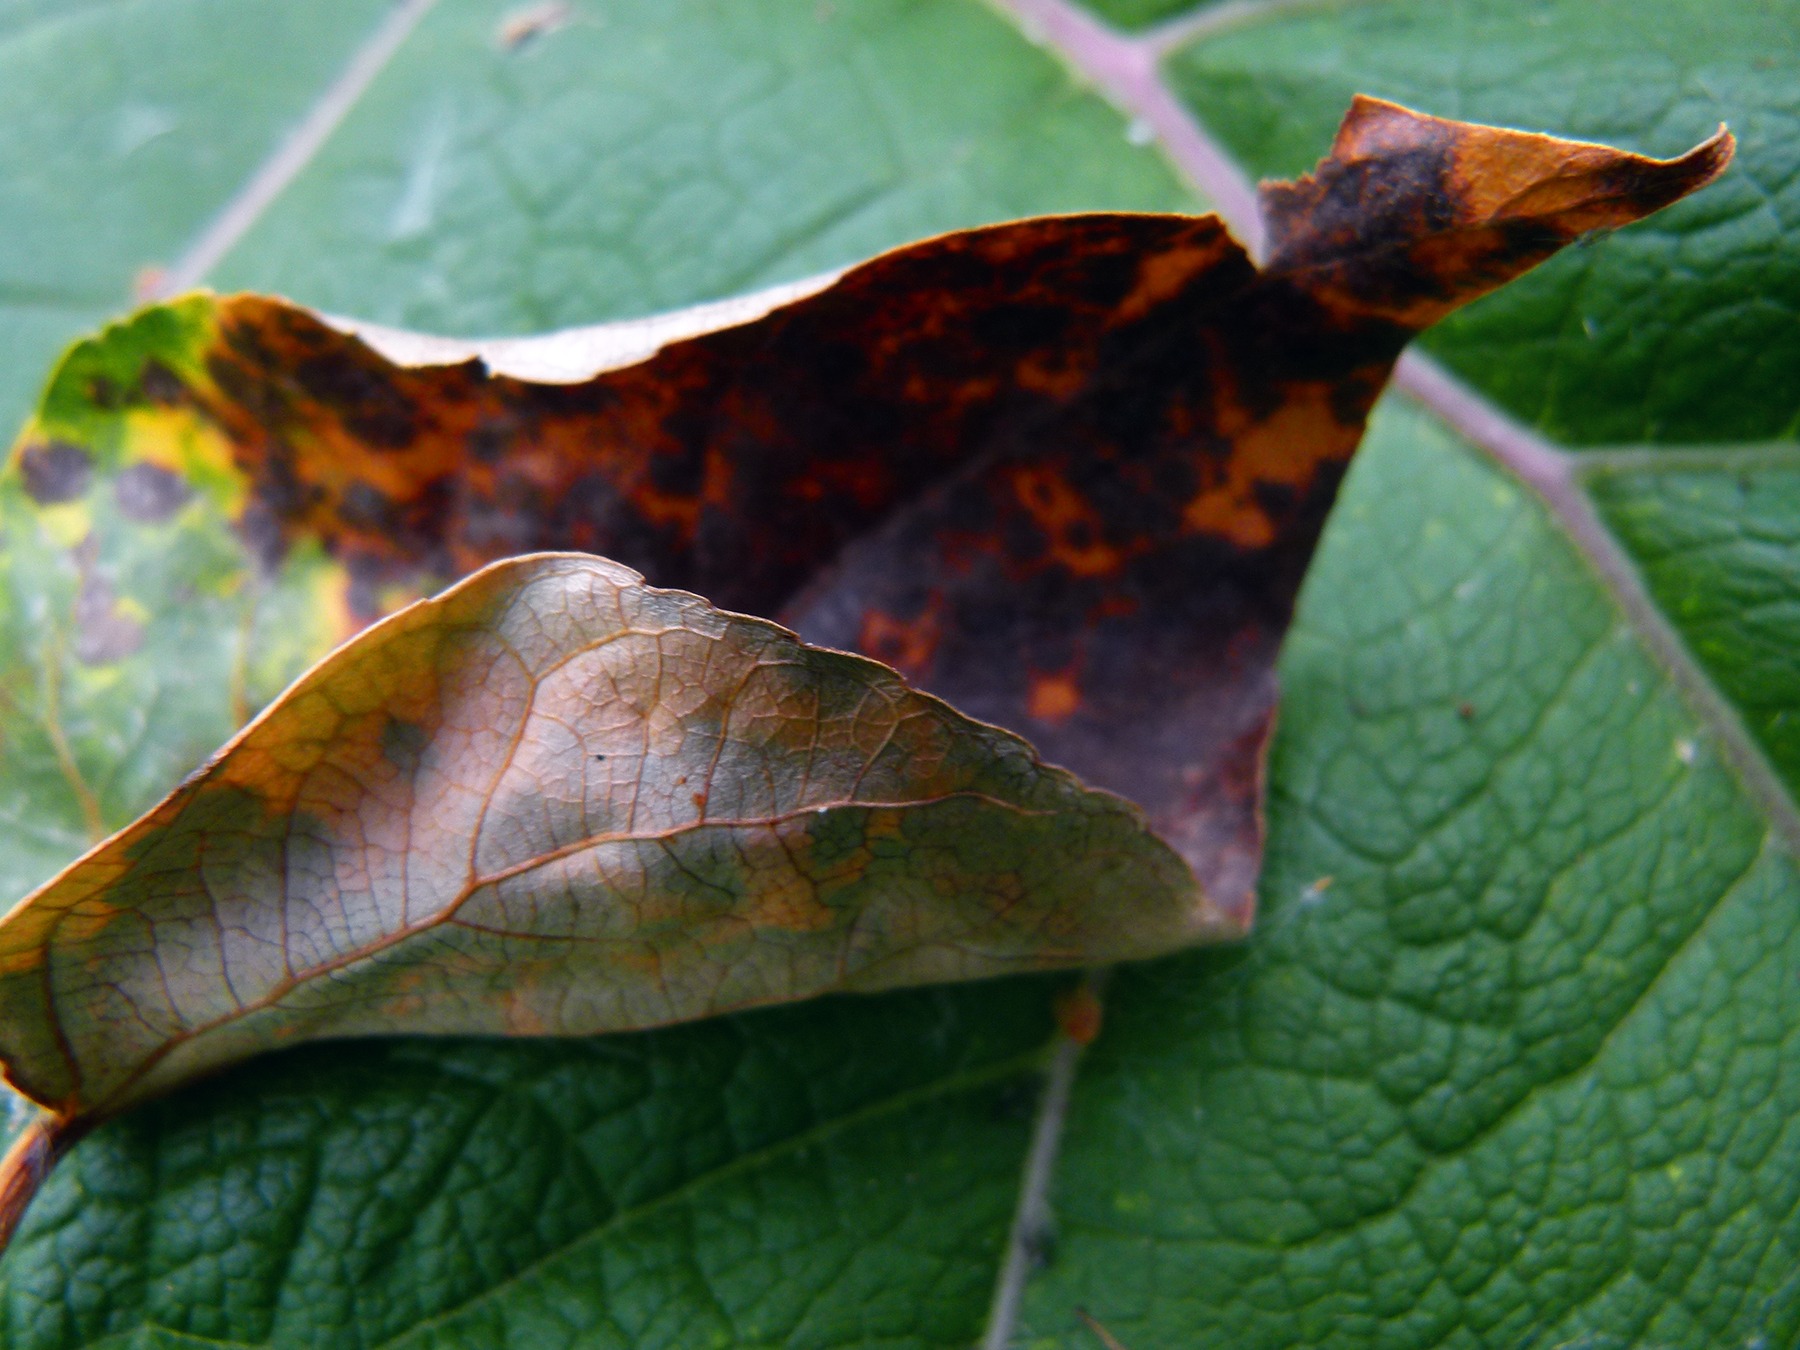
tree, nature, forest, outdoor, plant, stem, leaf, fall, flower, old, dry, environment, foliage, green, harvest, insect, natural, autumn, brown, botany, moth, butterfly, dead, flora, season, fauna, eco, ecology, close up, thanksgiving, september, vivid, seasonal, change, november, october, macro photography, moths and butterflies